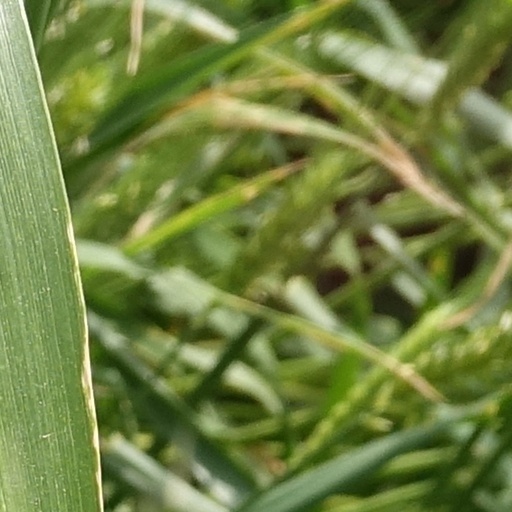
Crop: wheat